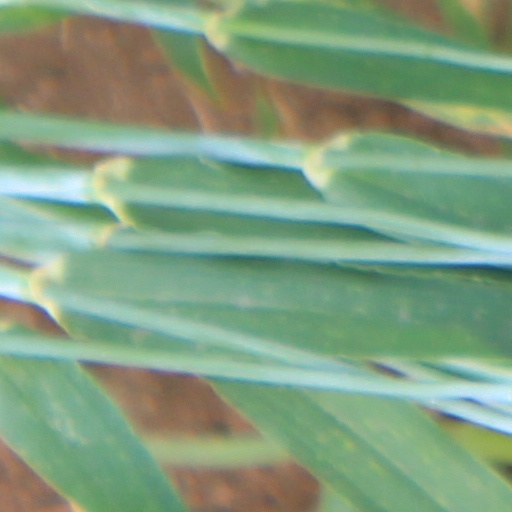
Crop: wheat